José Manuel Pando

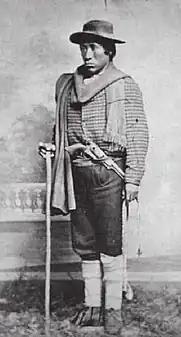
Pablo Zárate "Willka", the fearsome Aymara soldier that was crucial in the overthrow of the Conservatives in 1899.

Pando would be the leader of the Federalists when they rose up against the government in 1898, obtaining the support of the Aymaras of the country and of Colonel Pablo Zárate Willca, known as the "Fearsome Willka". Turning several officers to his cause, including Octavio La Faye and Carlos Manuel de Villegas, Pando had large following in the army. Thus, the Bolivian Civil War began. After four months of fighting, he triumphed over the conservative forces of President Fernández in the Battle of the Segundo Crucero. A Federal Government Board was created, made up of Pando, Serapio Reyes Ortiz and Macario Pinilla Vargas, which installed the seat of government in La Paz. The Board carried out some institutional reforms and public works, such as the construction of the government palace of La Paz. The Board was dissolved at the National Convention of 1899, when Pando was elected president.